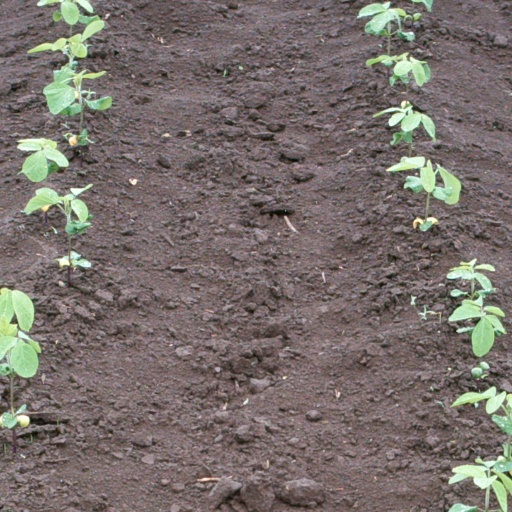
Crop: soybean